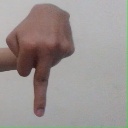
अक्षर: प